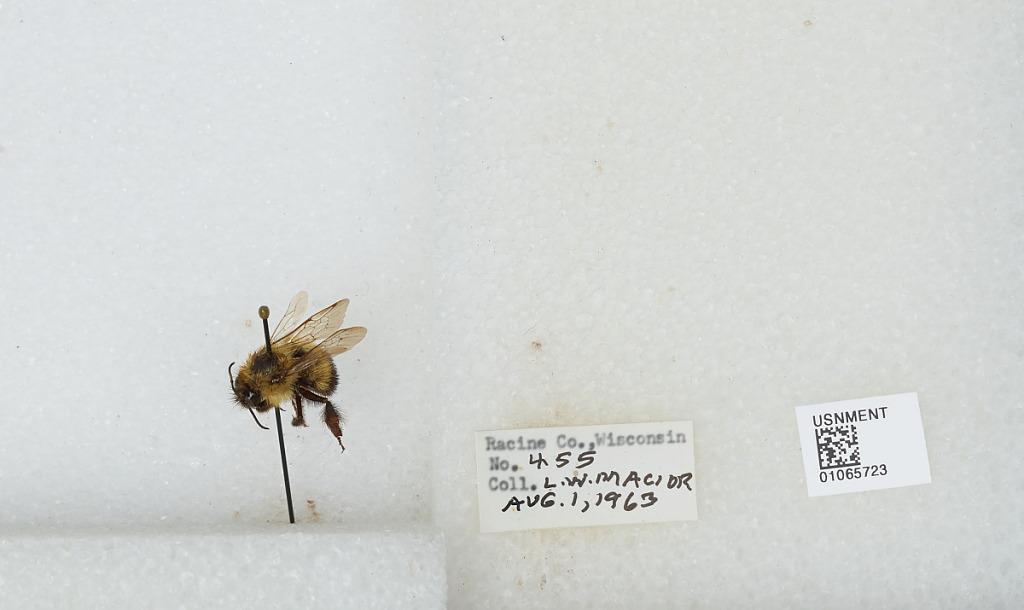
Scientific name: Bombus (Bombus) affinis Cresson
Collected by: L. Macior
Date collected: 1963-8-1
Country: United States
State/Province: Wisconsin
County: Racine
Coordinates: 42.78, -87.76